Steven Gerrard

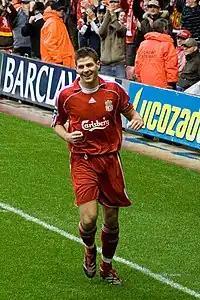
Gerrard smiling as he jogs along the side of a pitch

Liverpool had many injuries early in the 2004–05 season, and a broken toe suffered in a September league match against Manchester United sidelined Gerrard until late November. On 8 December, Gerrard scored a crucial 25-yard half volley in the 86th minute of Liverpool's final Champions League group stage match against Olympiacos to send the club through to the knockout round. A strike that saw Sky Sports co-commentator Andy Gray exclaim, "Oh, you beauty!! What a hit son! What a hit!", Gerrard claimed that this was his most important, if not his best, goal for Liverpool to date. However, Gerrard netted an own goal during the 2005 League Cup final on 27 February, which proved decisive in Liverpool's 3–2 loss to Chelsea after extra time at the Millennium Stadium.